Assassination attempts on Napoleon Bonaparte

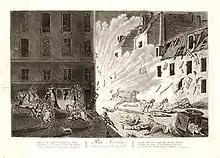
Etching of the plot of the rue Saint-Nicaise

Perhaps the best-known assassination attempt against Napoleon occurred in Paris on the evening of December 24, 1800. Napoleon was heading to the opera to see the French premiere of Joseph Haydn’s oratorio "The Creation" when a cart exploded in the street shortly after his carriage had passed.